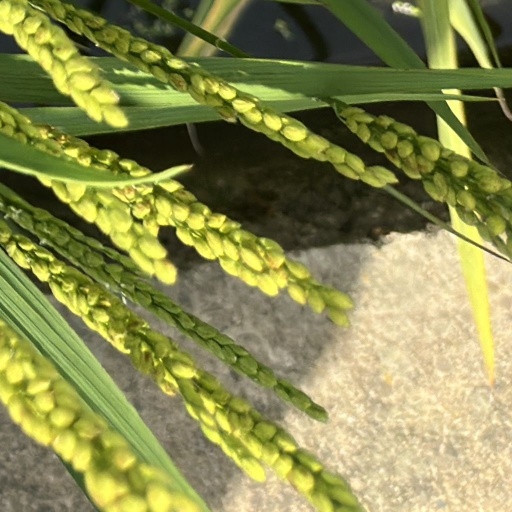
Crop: rice